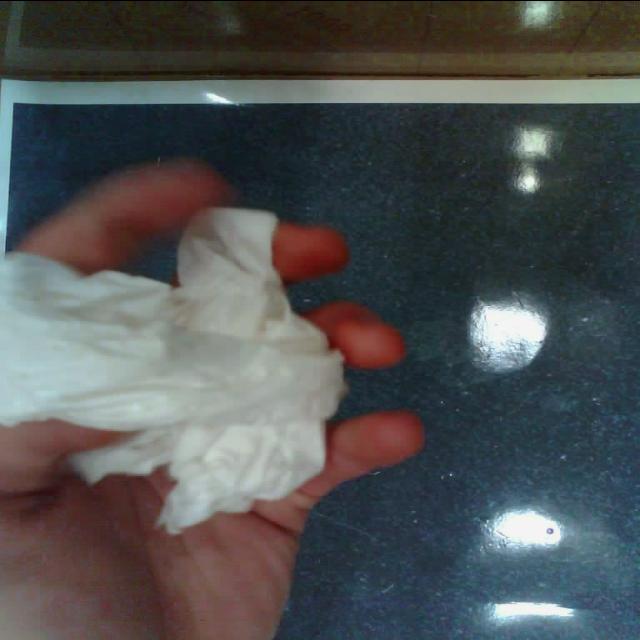
Label: tissues